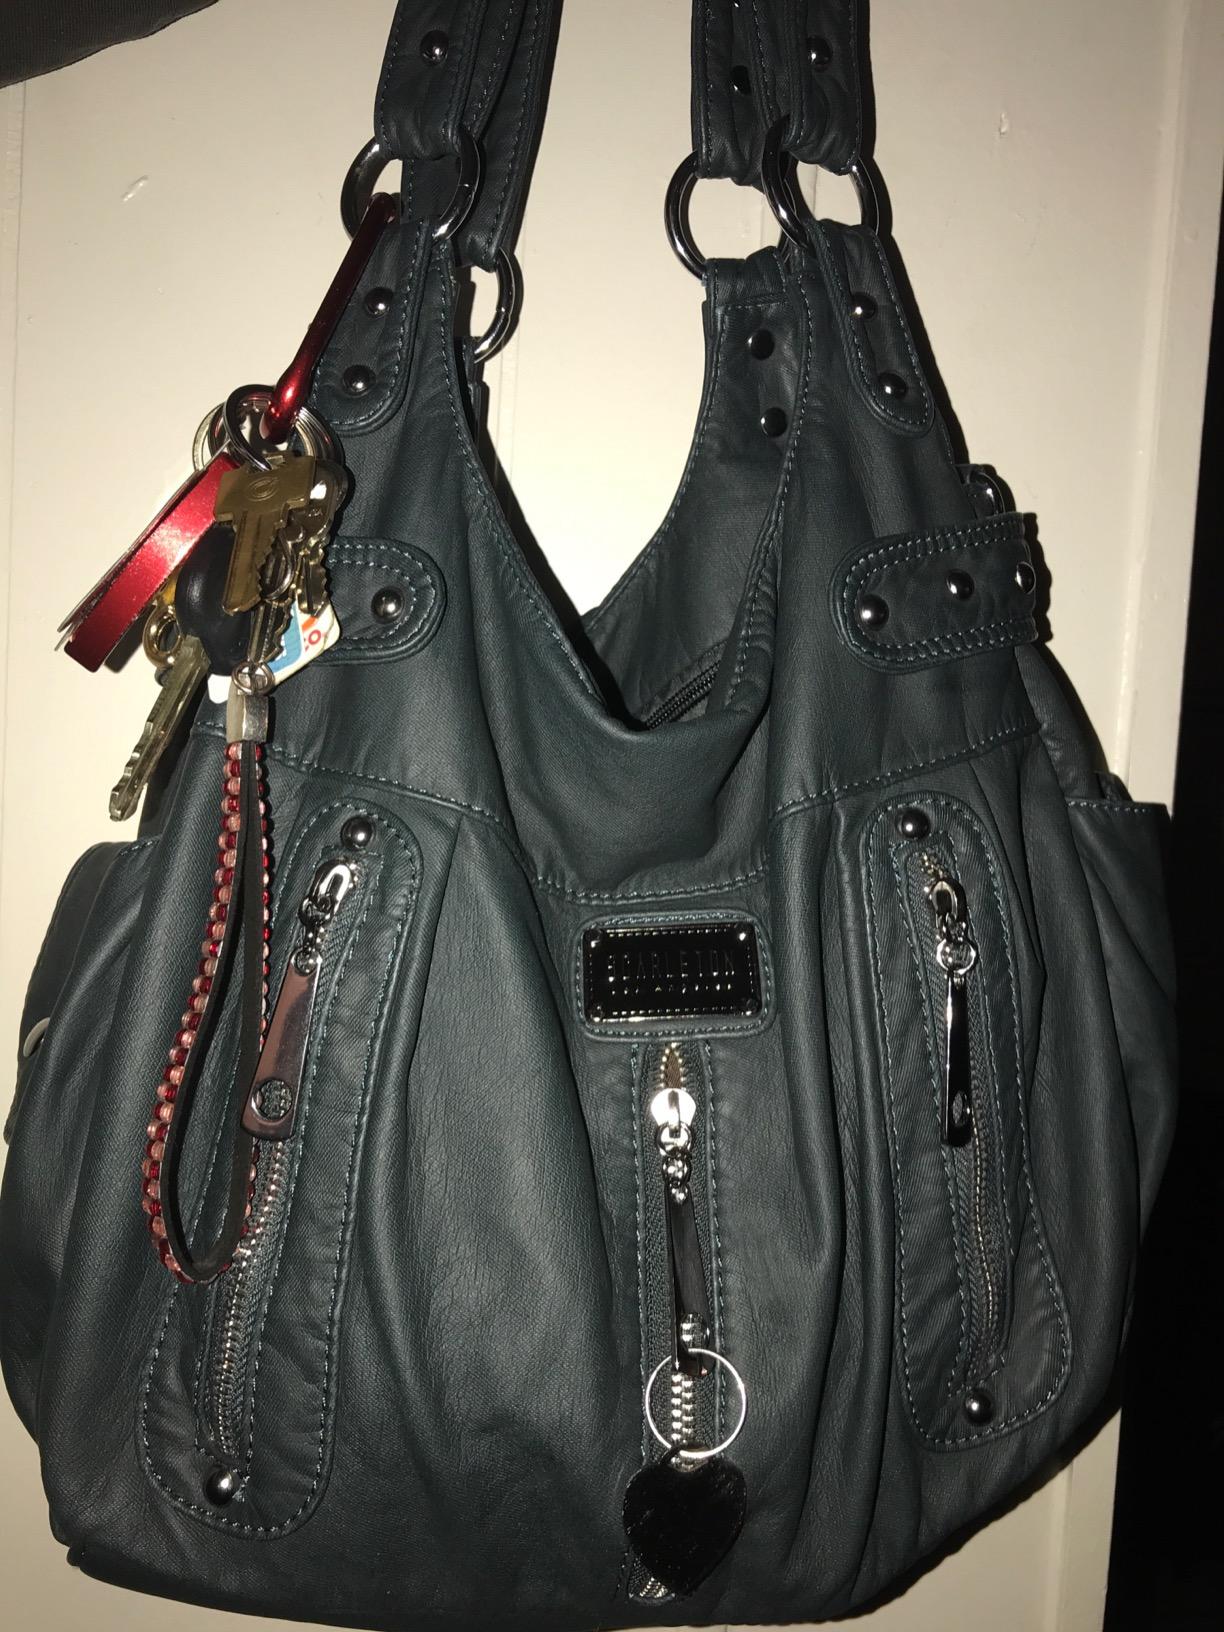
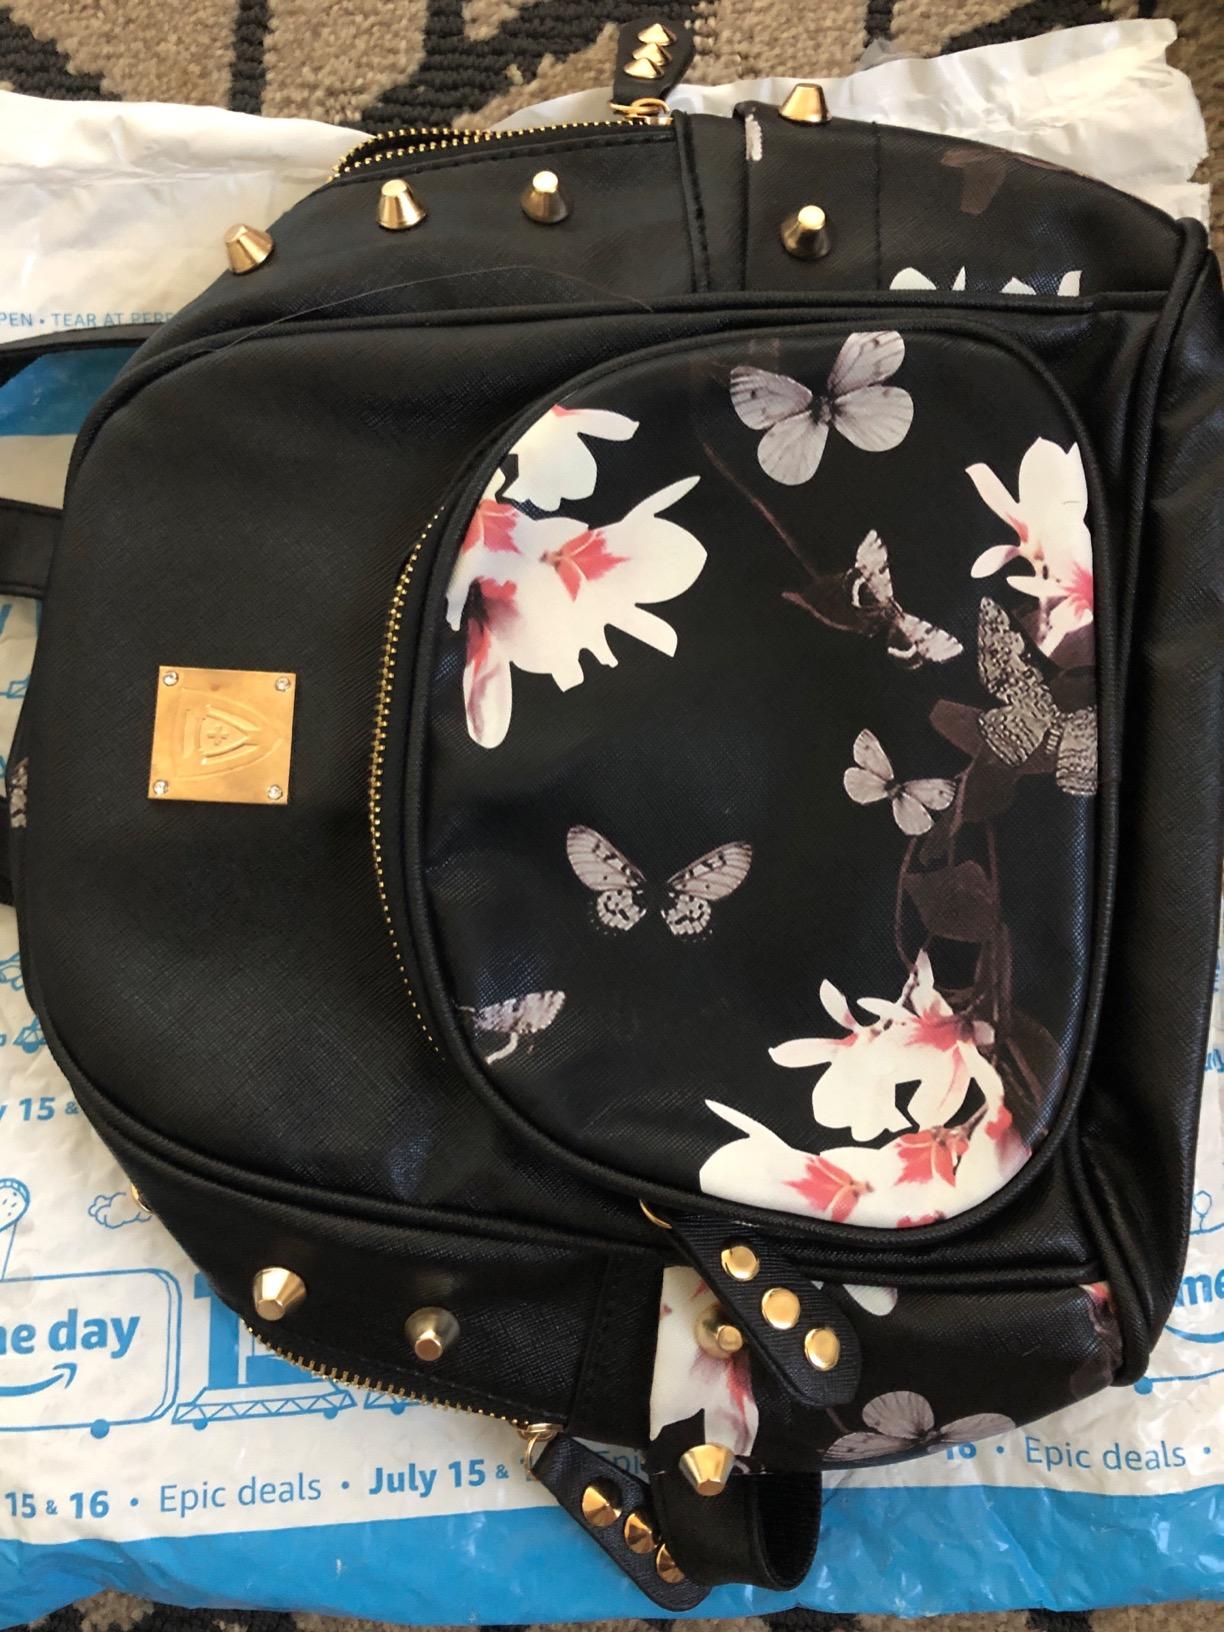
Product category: accessories_handbag
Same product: no